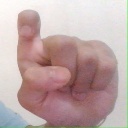
अक्षर: इ